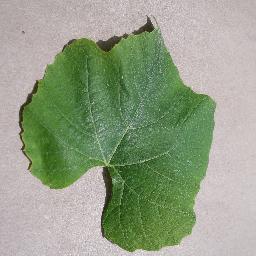
Label: Grape___healthy